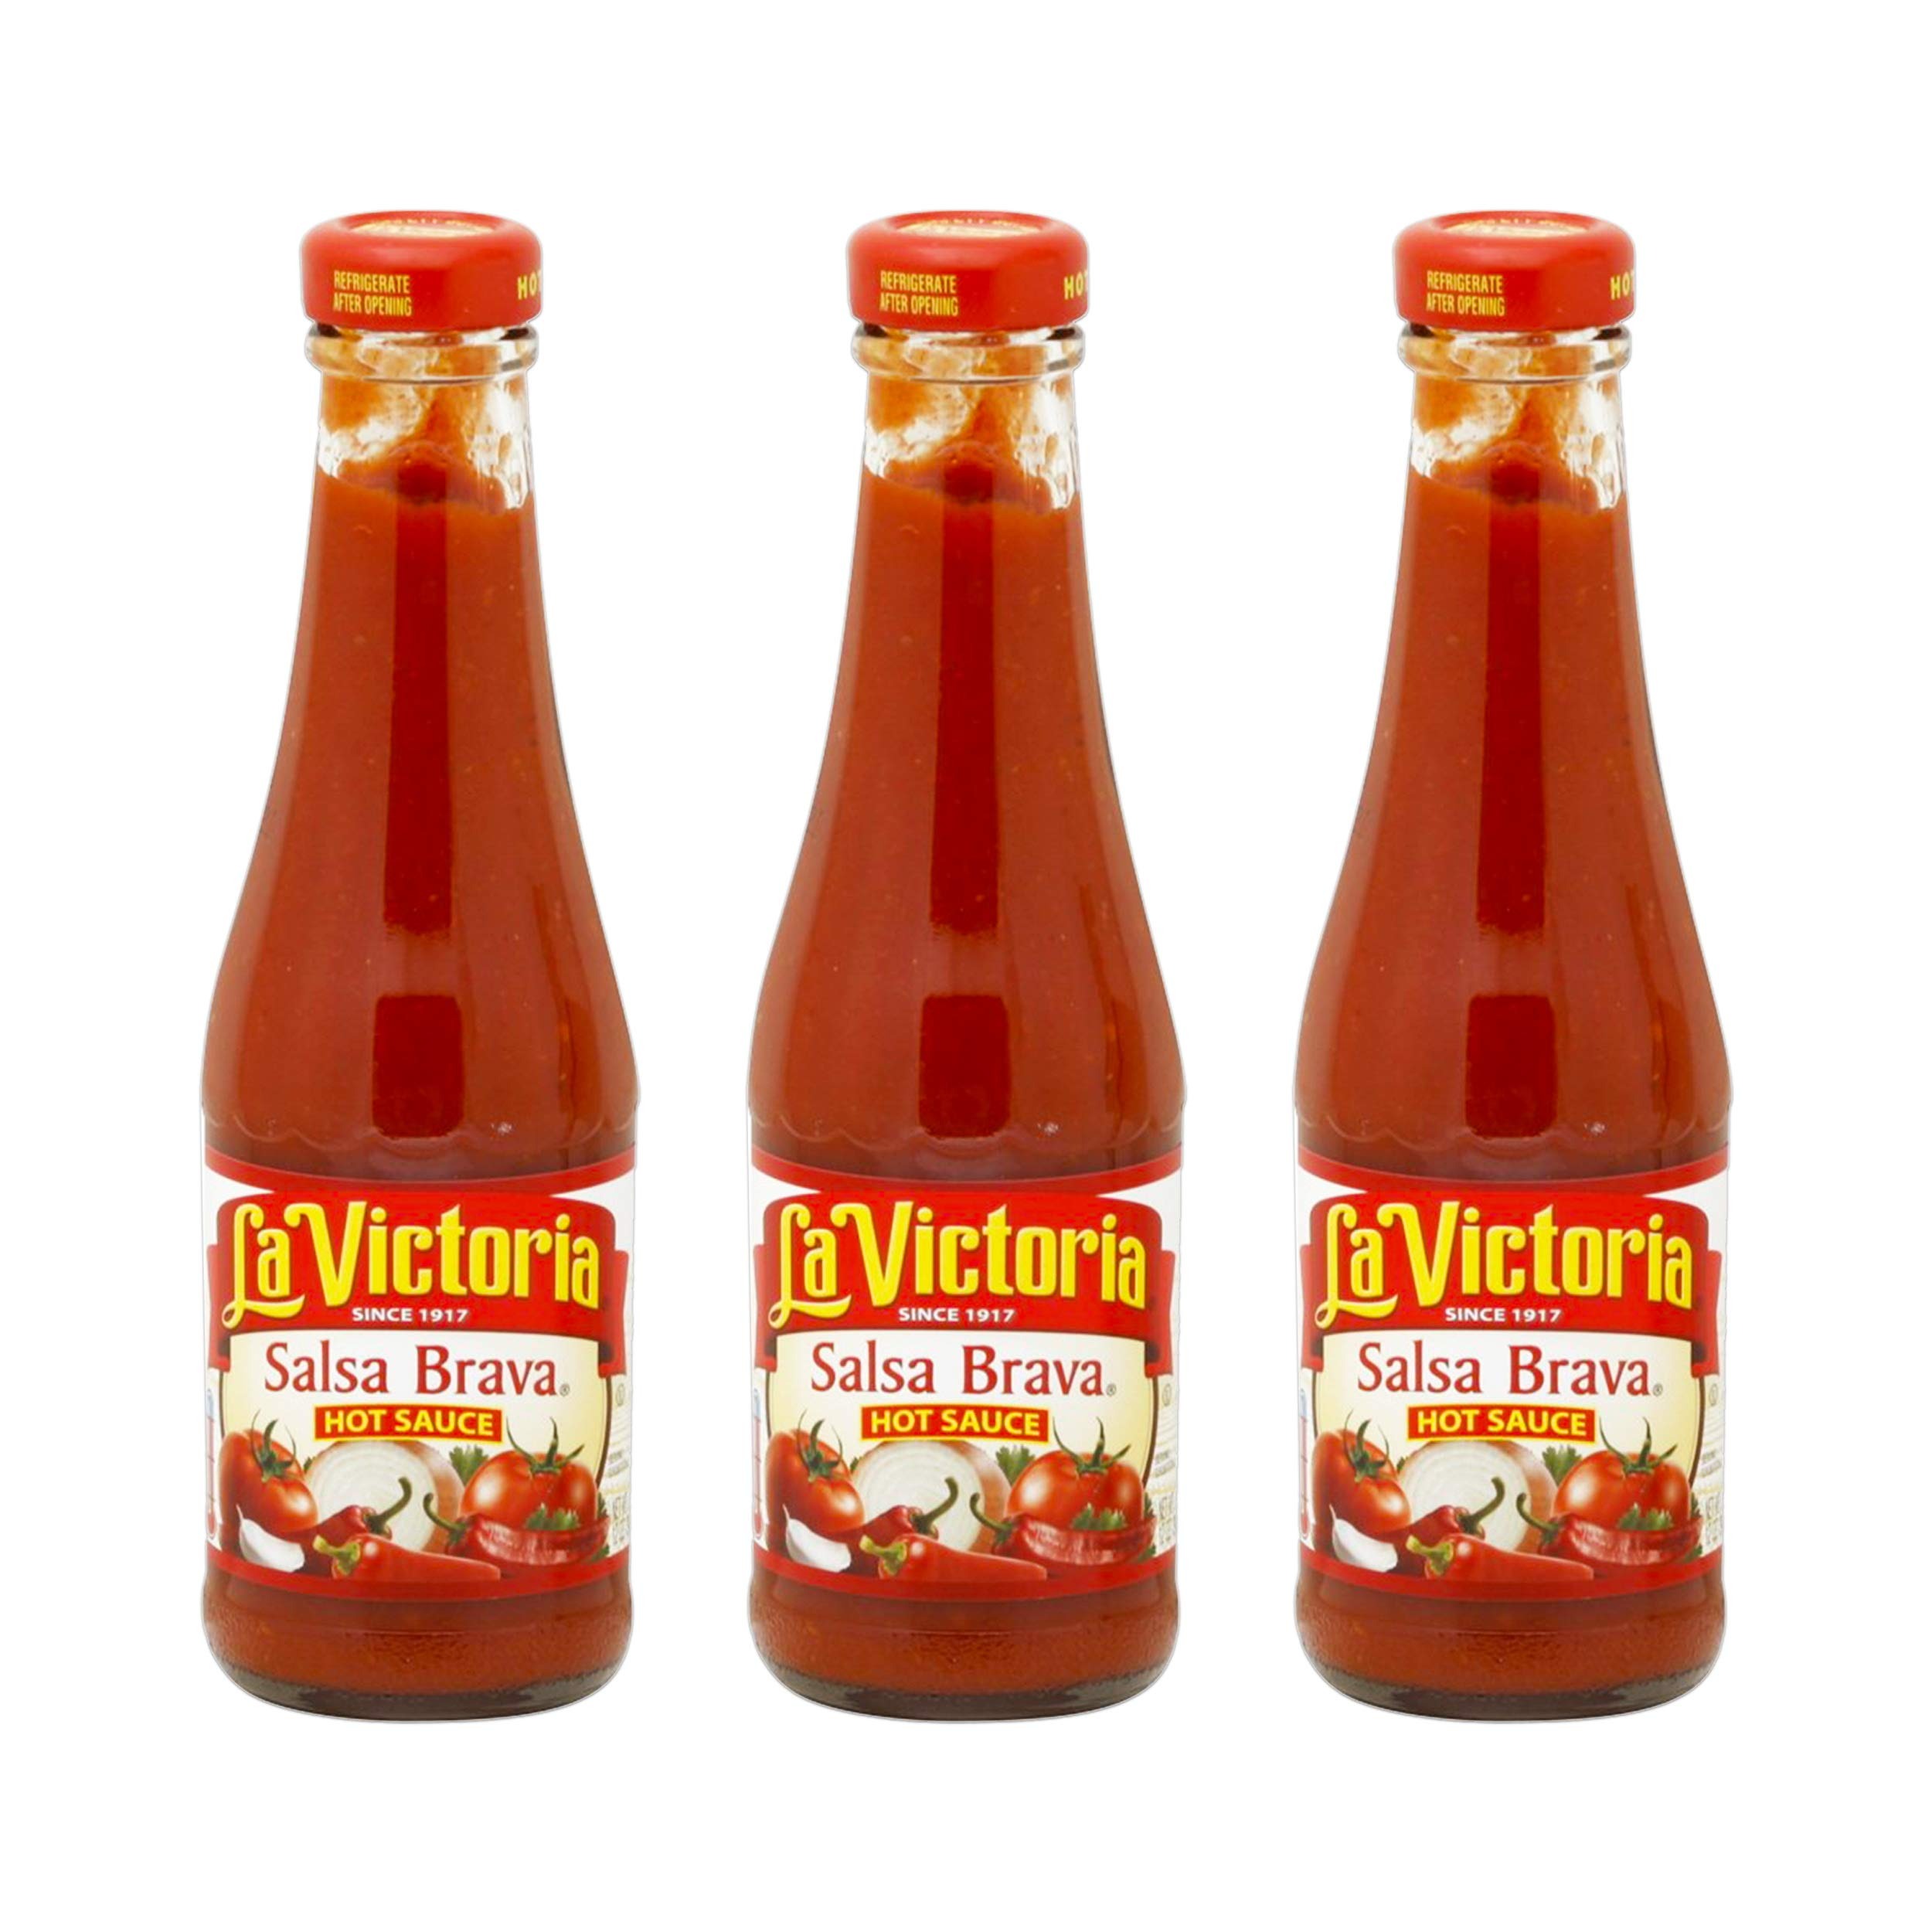
Item Name: La Victoria Sauce Hot Salsa Brava, 8 Ounce (Pack of 3)
Value: 24.0
Unit: Ounce

Price: 5.82